New Zealand national rugby league team

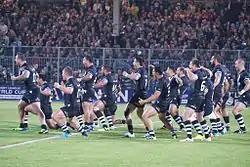
New Zealand performing their new 'Te Iwi Kiwi' Haka at the 2013 World Cup

Under Gary Kemble the Kiwis went on to lose the first of their three test series against Great Britain going down 14–20 against the Lions at Huddersfield on 27 October 2007. Following the loss an Australian newspaper reported that former Kiwi captain Hugh McGahan was concerned at Kemble's poor start and suggested that former Australian and current Brisbane Broncos coach Wayne Bennett should be pursued for the role. McGahan later claimed that his comments had been grossly misreported by the journalist.